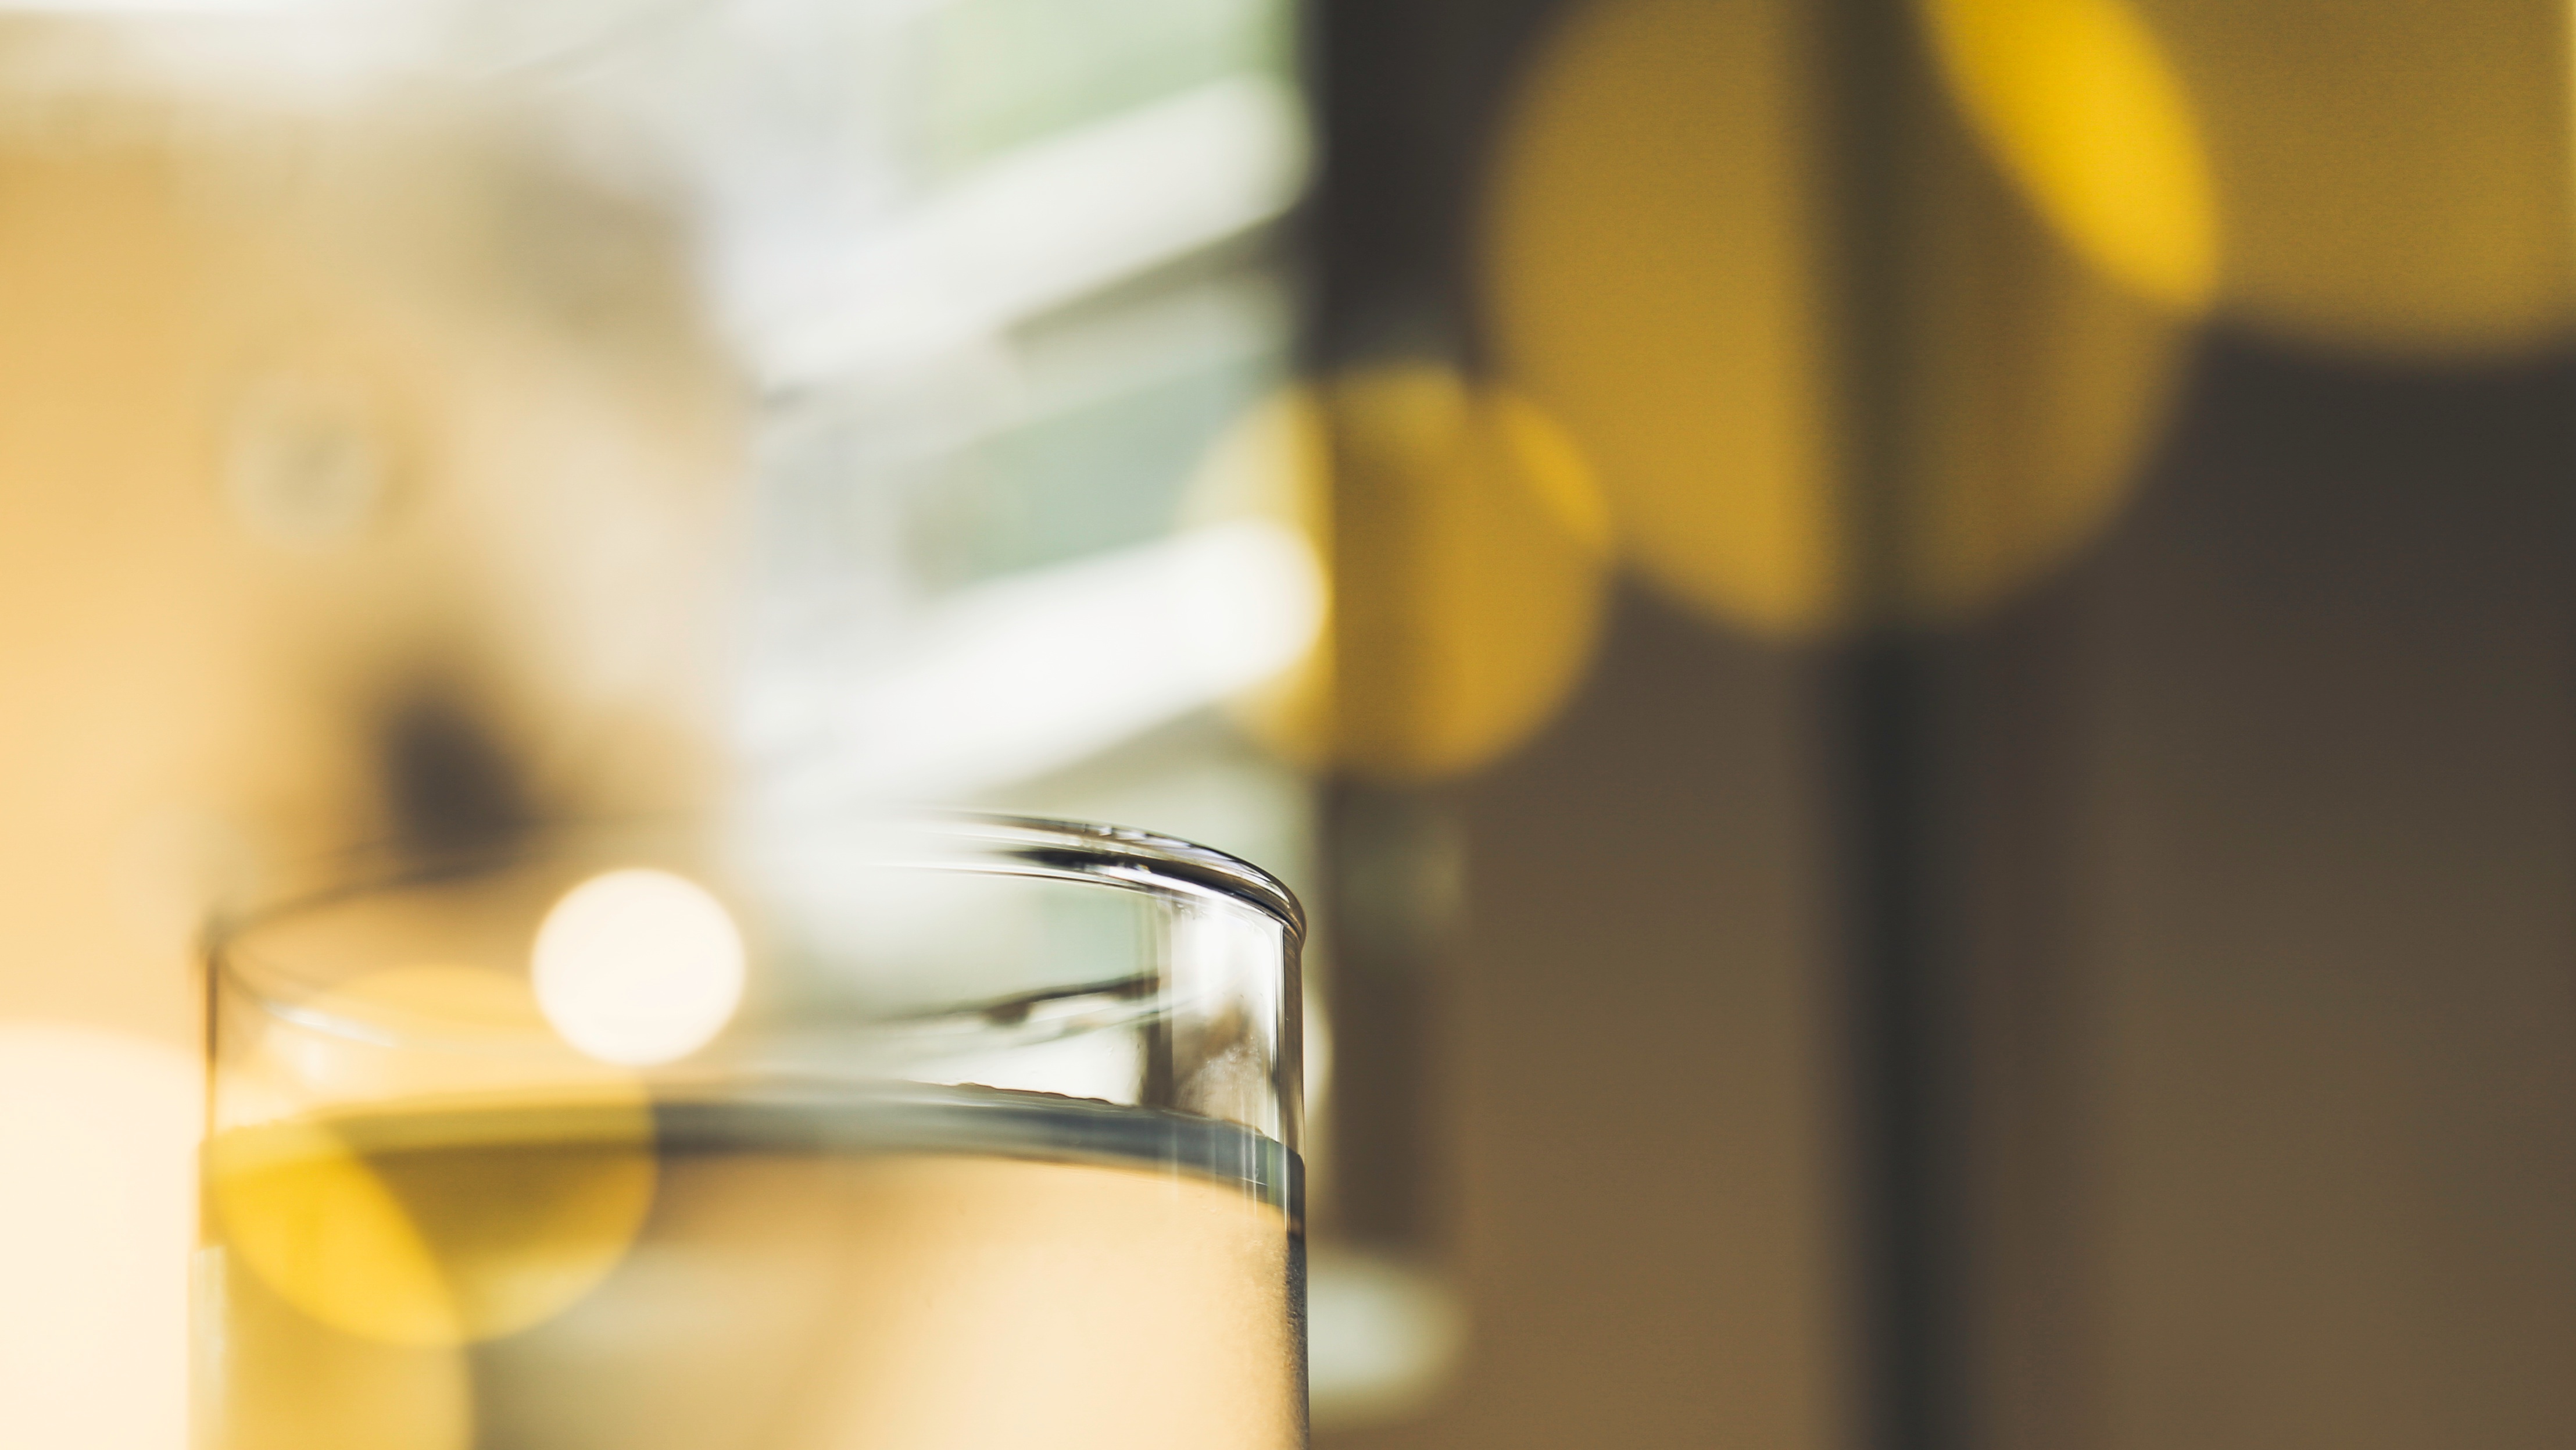
light, wine, white, photography, morning, glass, green, color, drink, yellow, lighting, alcohol, close up, macro photography